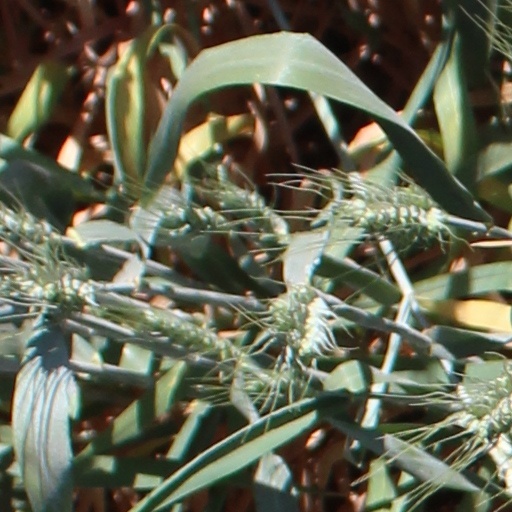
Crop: wheat